Donghae Nambu Line

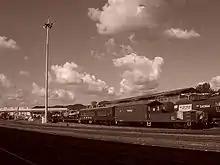
Gyeongju station

The Donghae Nambu Line is a railway line connecting Busan to Pohang in South Korea. The line runs along South Korea's east coast. On December 30, 2016, it was merged into Donghae Line.